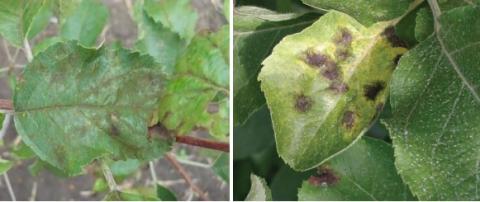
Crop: cherry
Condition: spot